Kronstadt–Toulon naval visits

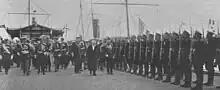
French President Émile Loubet and Russian Emperor Nicholas II review sailors at Kronstadt in 1902

On 13 October 1893 the Russian Navy repaid the Kronstadt visit with a visit by a squadron under Rear Admiral Theodor Avellan to the French naval base at Toulon. The Russian battleship "Imperator Nikolai I" from the Baltic was joined by the cruiser "Pamiat Azova" from Cadiz and the cruisers "Admiral Nakhimov" and "Rynda" travelling from the United States. The gunboat "Terets" later joined the squadron in port, from the Mediterranean. The strength of the squadron sent was an indication of the political importance of the visit, which served to seal the mutual defence pact signed by the countries. In France the visit was viewed as more serious than that at Kronstadt and was perceived to formally end the period of French diplomatic isolation.